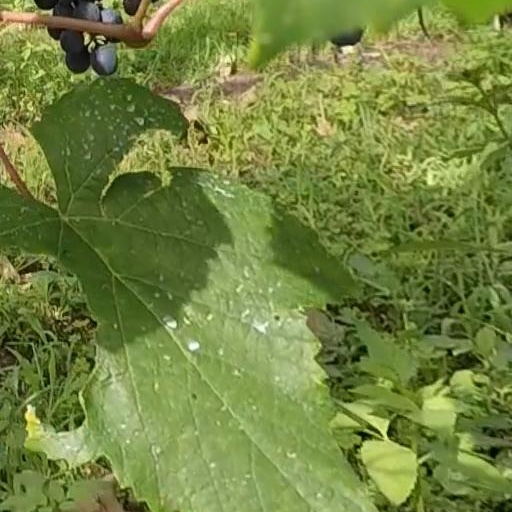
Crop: grape